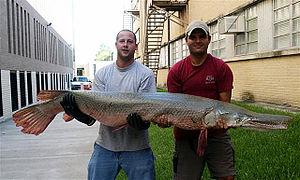
La cuisine des États-Unis est extrêmement diversifiée et difficile à définir, les États-Unis ayant attiré des immigrants du monde entier, apportant chacun leur culture et leurs goûts culinaires.
Le garpique alligator ou garpic alligator est une espèce de poissons de la famille des Lepisosteidae. Il peut mesurer dans sa forme adulte jusqu'à trois mètres de long et peser jusqu'à 140 kilos. Il possède deux rangées de grandes dents sur la mâchoire supérieure.